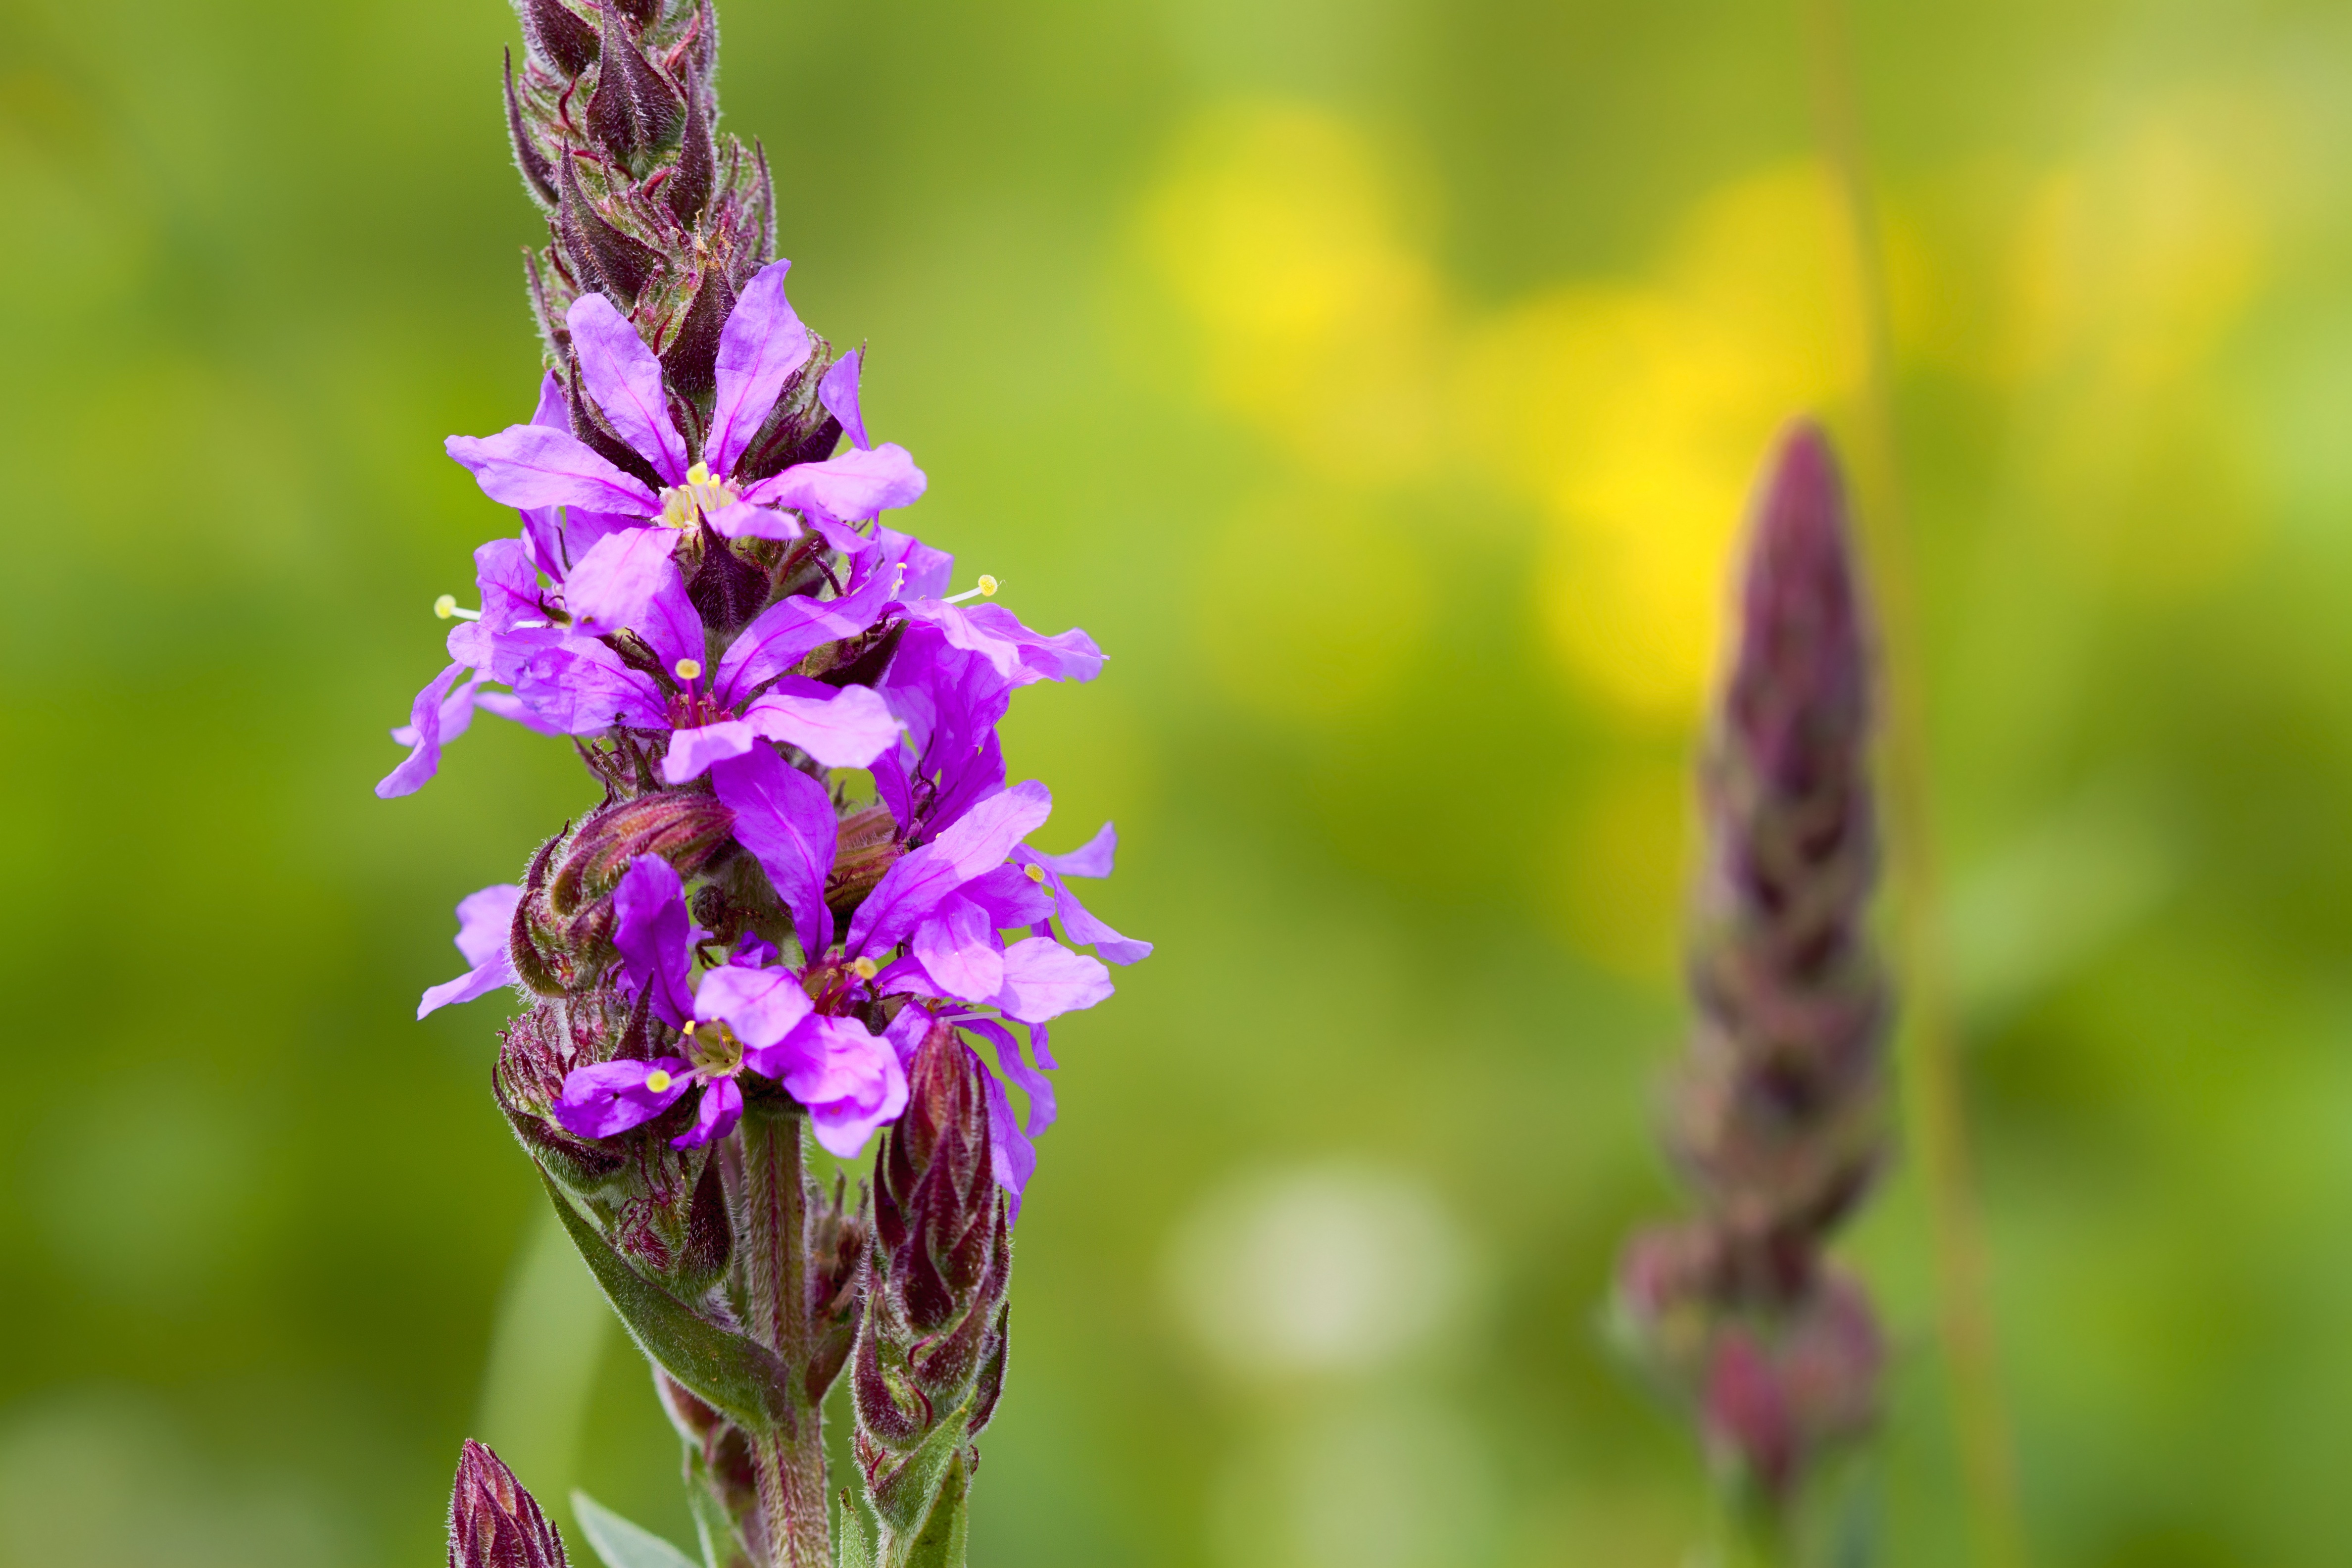
nature, blossom, plant, white, meadow, flower, bloom, summer, green, herb, macro, natural, fresh, botany, closeup, pink, flora, lavender, botanical, wildflower, close up, pure, attractive, macro photography, herbal, flowering plant, land plant, english lavender